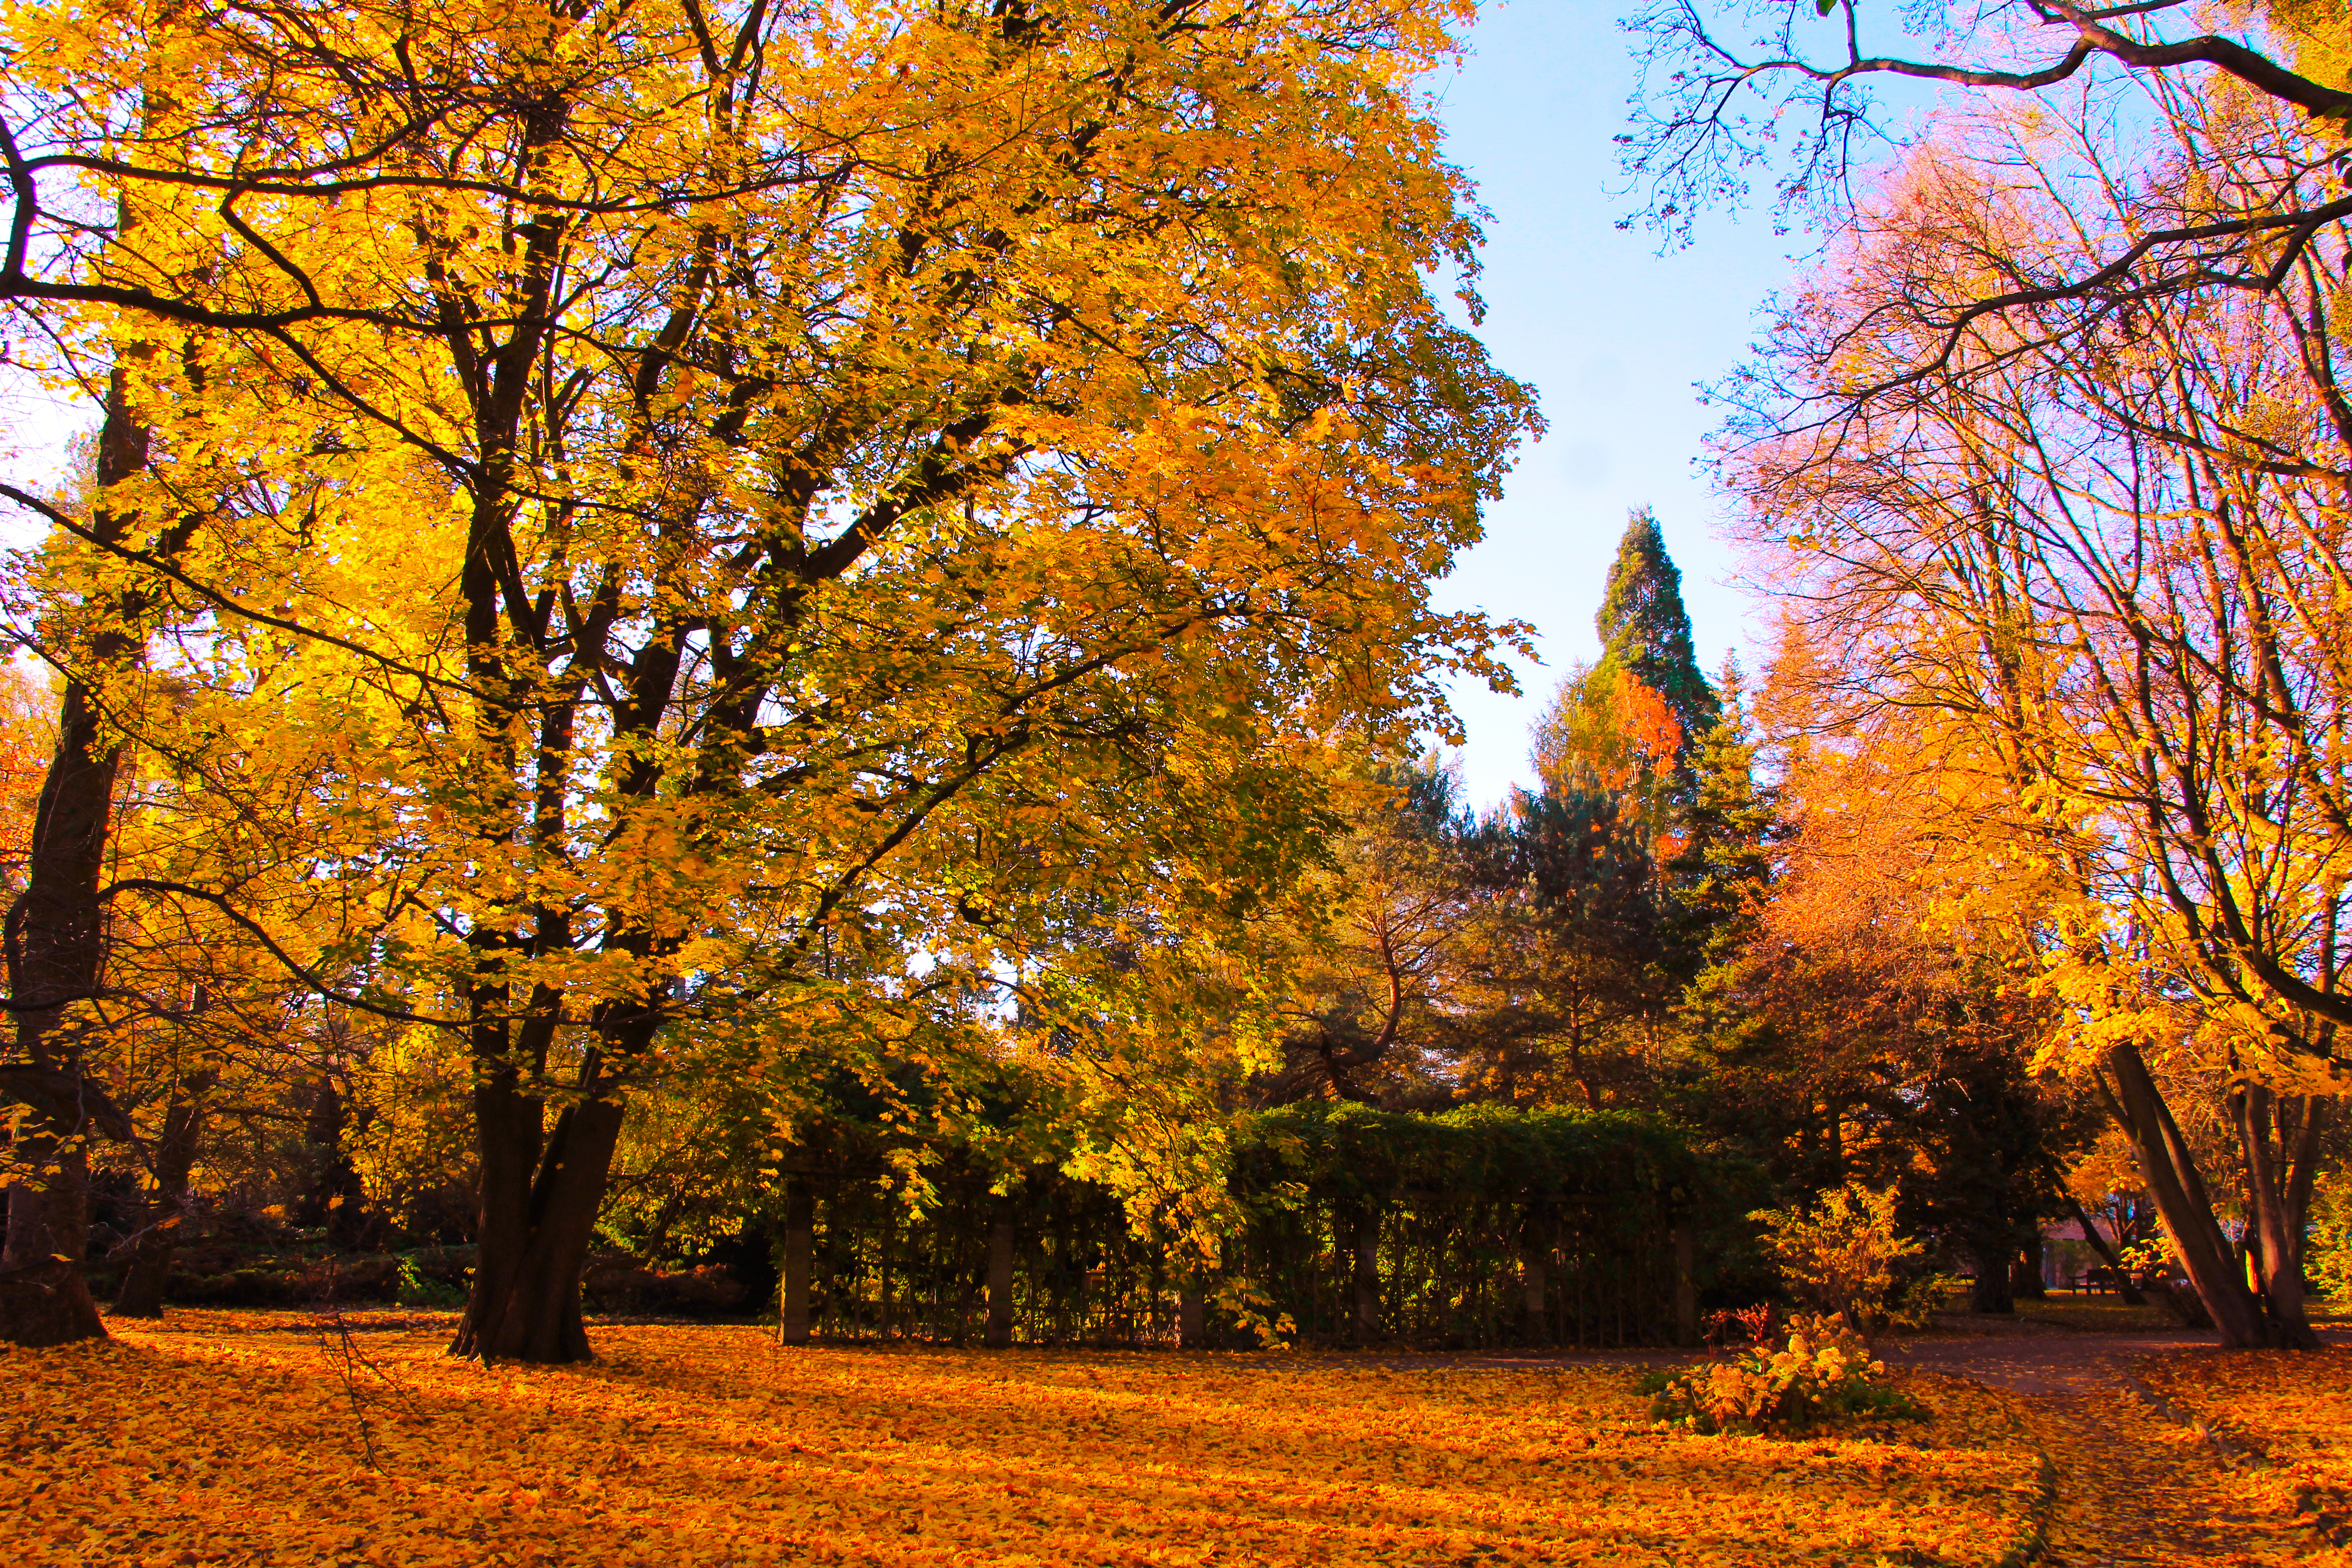
park, autumn, fall, tree, plant, sky, People in nature, leaf, natural landscape, branch, trunk, biome, atmospheric phenomenon, twig, landscape, grass, deciduous, Tints and shades, forest, grove, wood, woodland, temperate broadleaf and mixed forest, wilderness, flowering plant, Northern hardwood forest, plant stem, shade